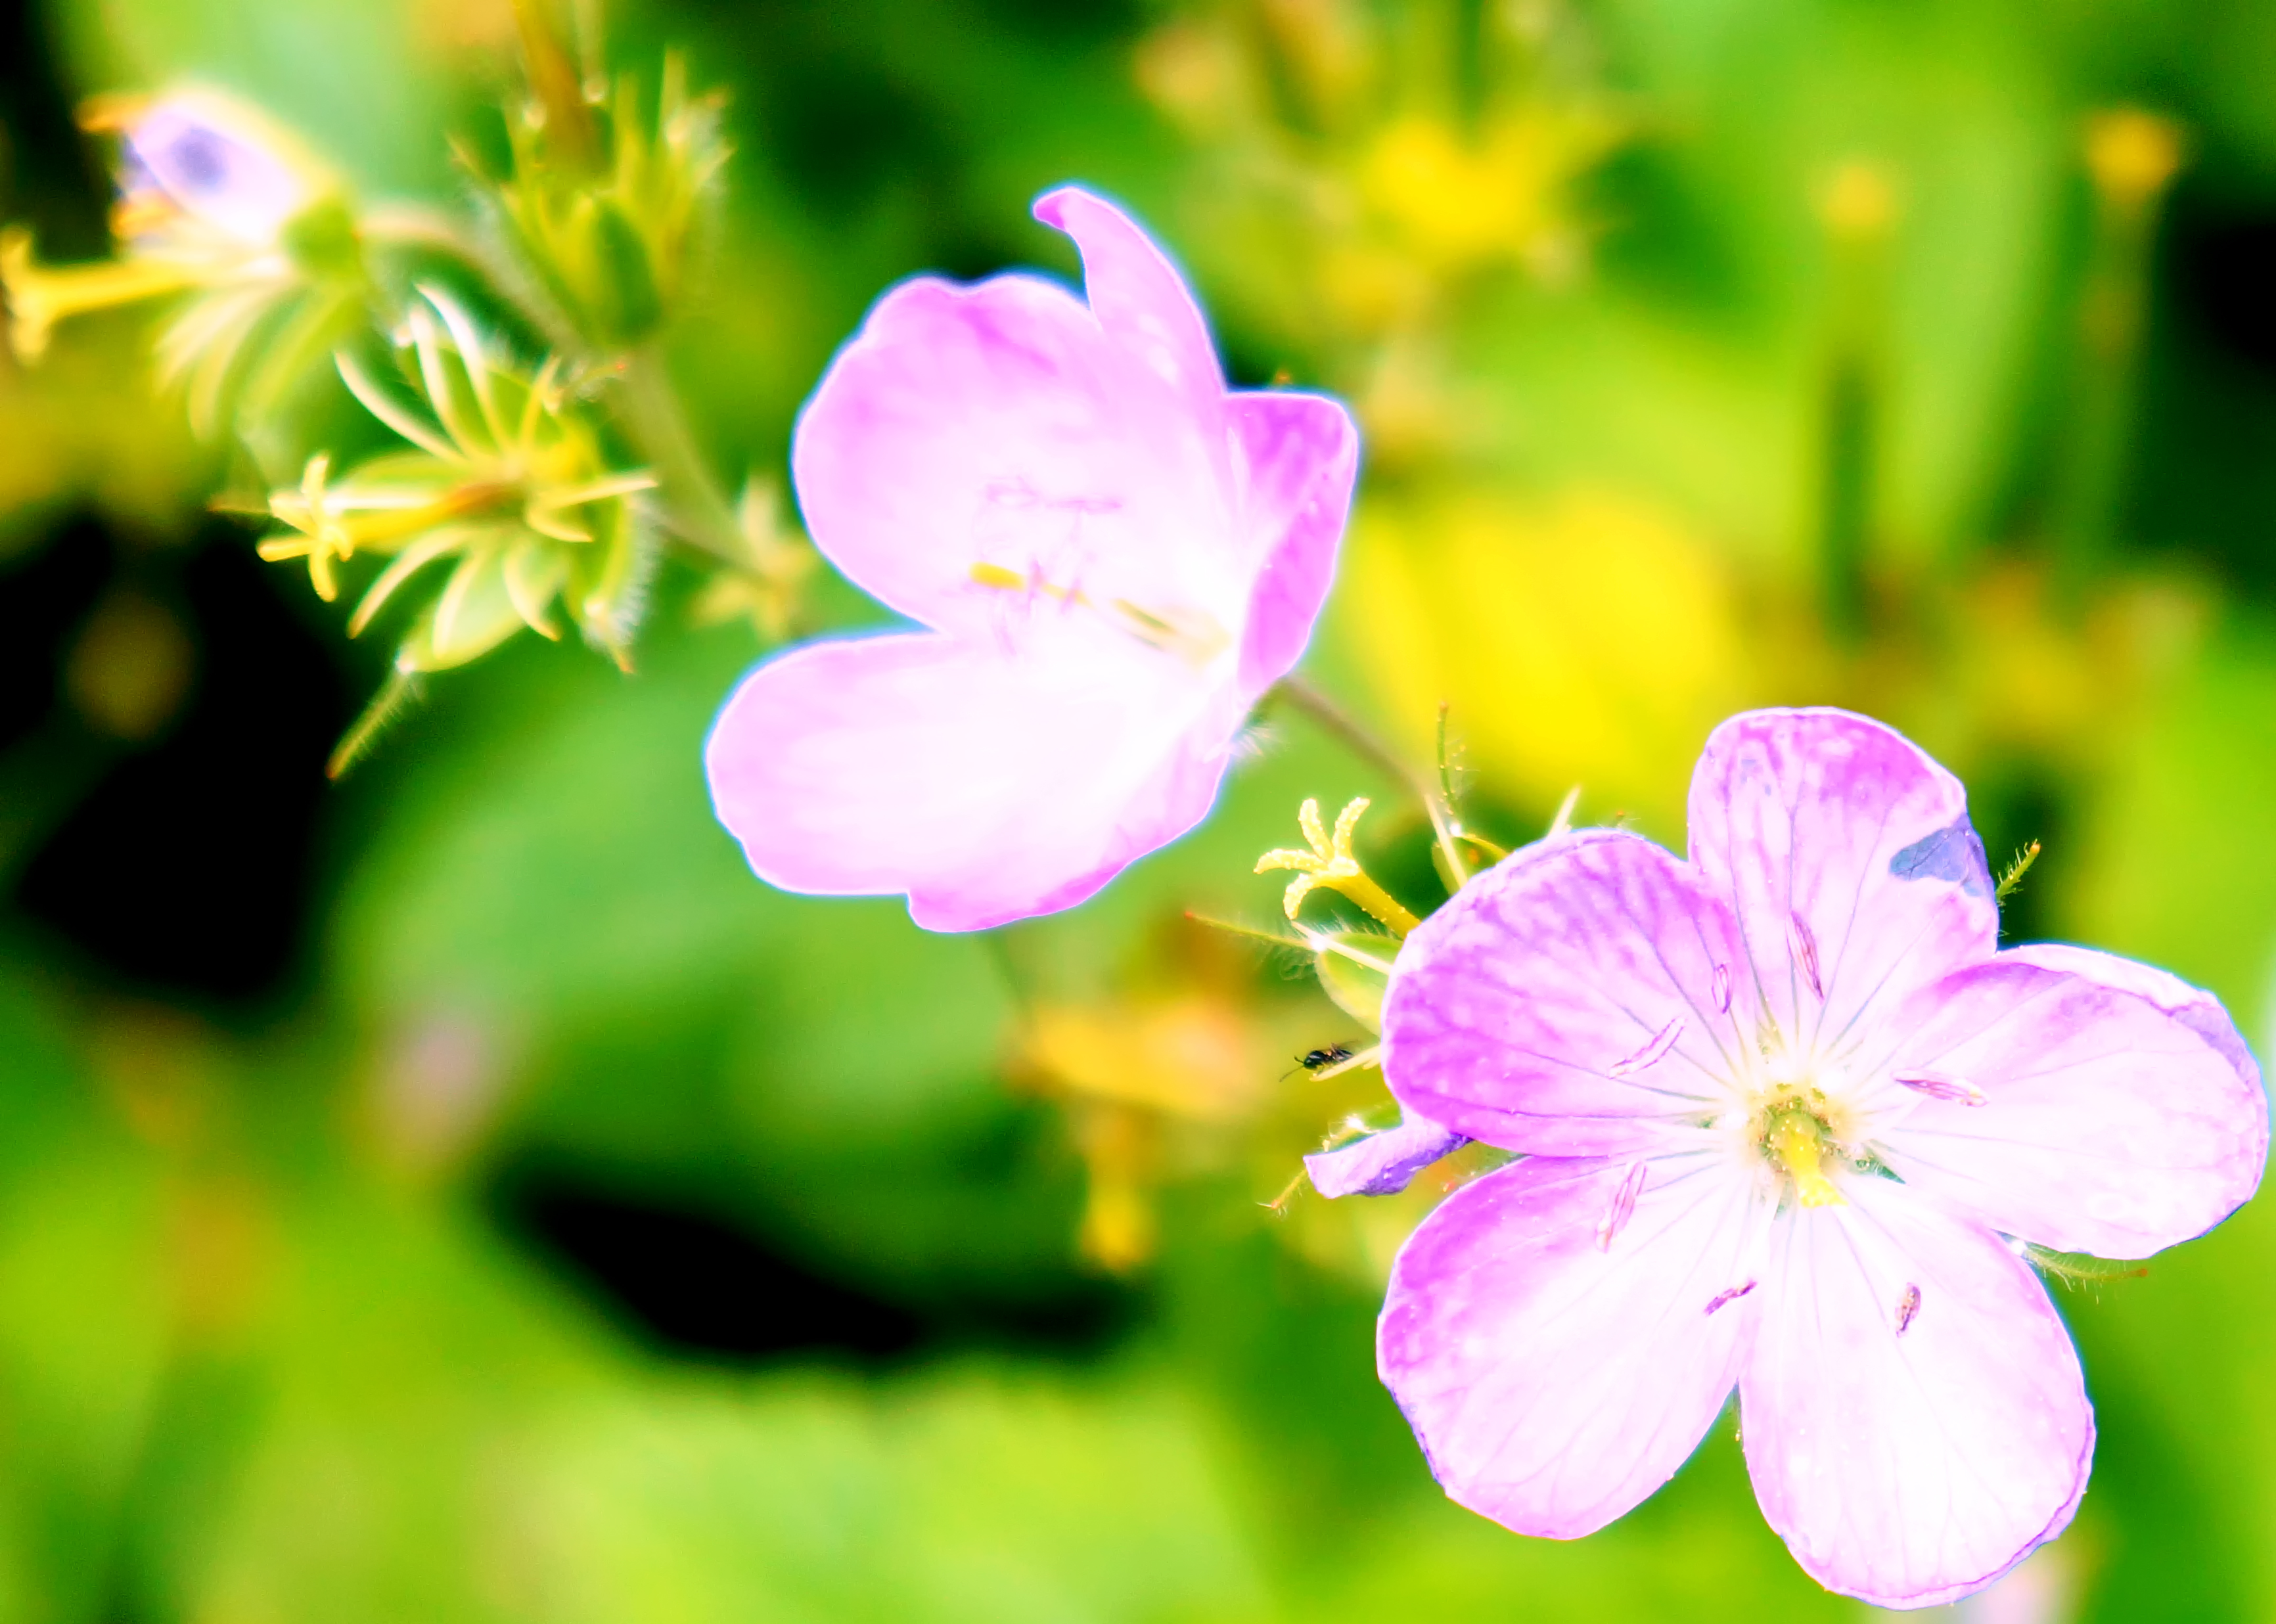
nature, blossom, plant, photography, meadow, flower, petal, green, botany, pink, flora, plants, wildflower, flowers, close up, finland, helsinki, macro photography, flowering plant, annual plant, land plant